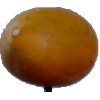
Label: Cucumber Ripe 2